Castle of Aljezur

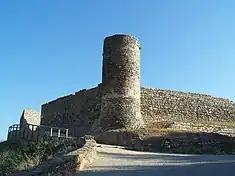
Main entrance to the castle structure

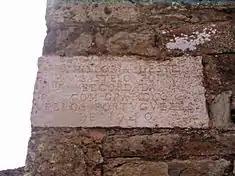
Inscription on the corner of the castle, dedicated to the castle's early founding: marking its centenary

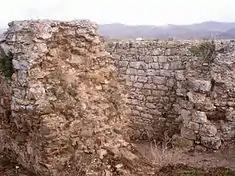
Part of the ruined inside walls of the castle

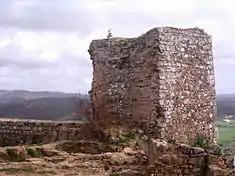
One of the sentry towers

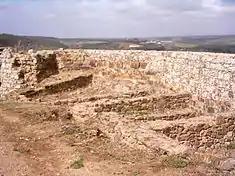
Partial ruins alongside the main wall

The site of the castle was occupied, successively and uninterrupted by Lusitanians, who constructed a castro to oversee their lands, before being pushed aside by the Romans, who constructed a lookout. By the 7th-8th century, the Visigoths also used the space as a sentry to safeguard their territory.